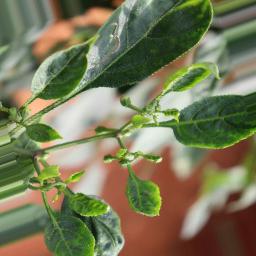
Label: nutritional